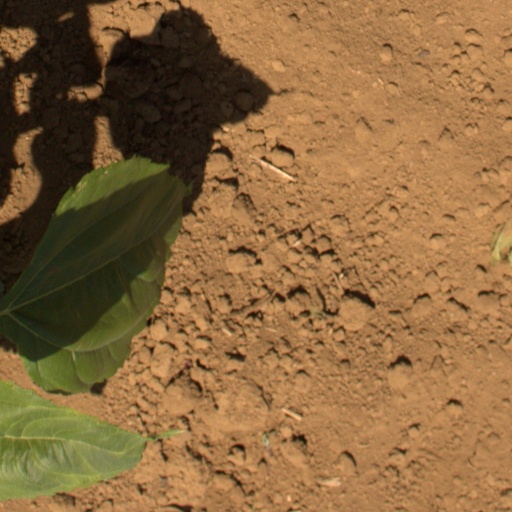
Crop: Jerusalem artichoke